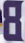
Number: 8